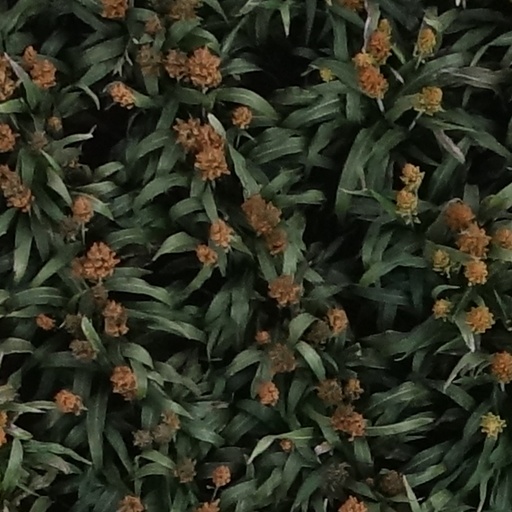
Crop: sorghum